Niall Thompson (footballer, born 1993)

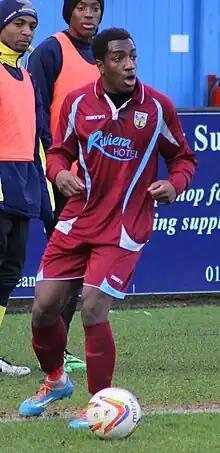
Thompson playing for Weymouth

Niall Joseph Israel Thompson (born 3 September 1993) is an English professional footballer who is currently plays as a defender for club Taunton Town. He plays as a winger, but his versatility has seen him more recently act as a wing-back.